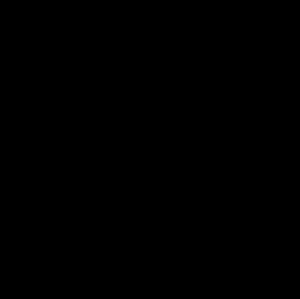
Le canton de Bédarieux est une ancienne division administrative française située dans le département de l'Hérault et la région Languedoc-Roussillon.